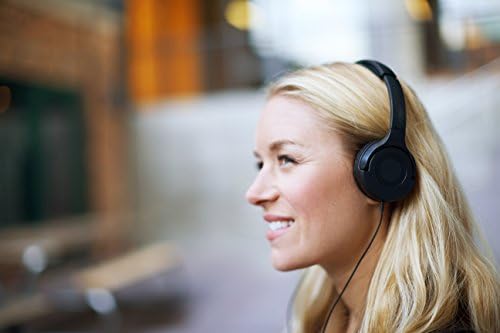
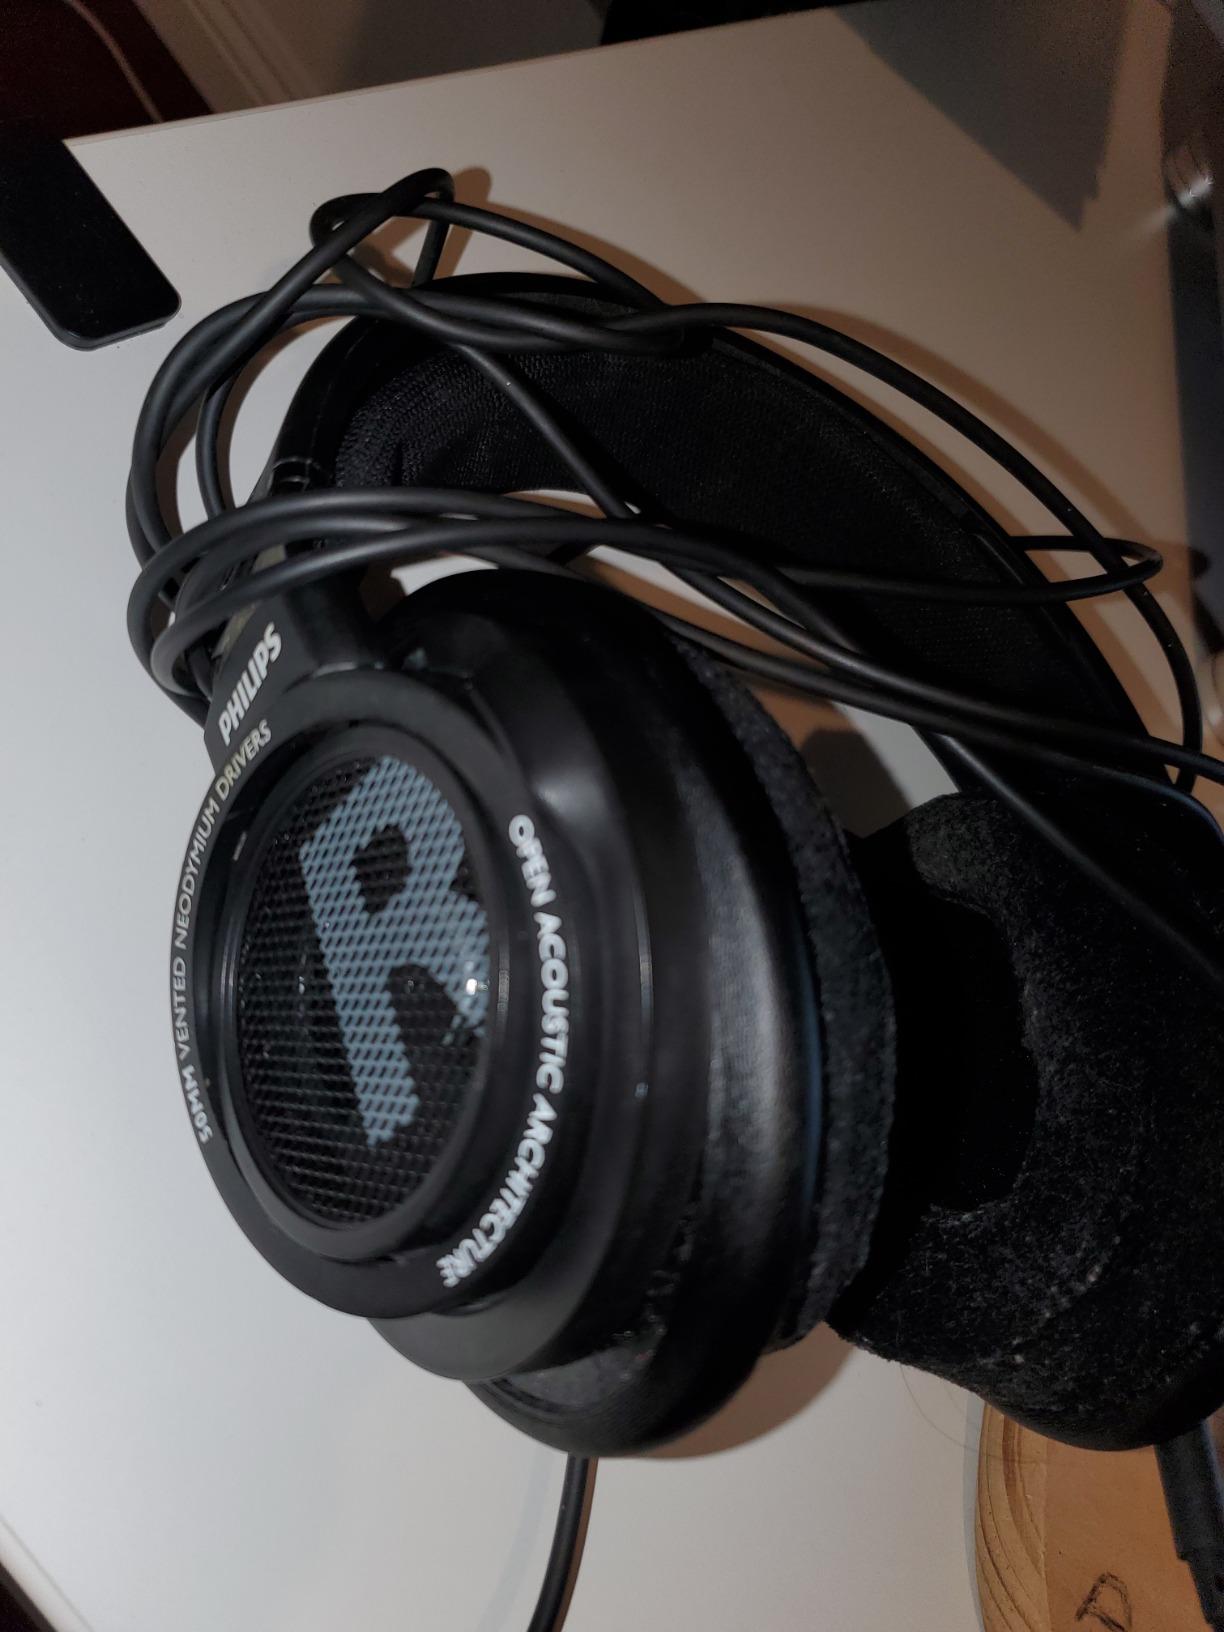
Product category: headphones
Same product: no